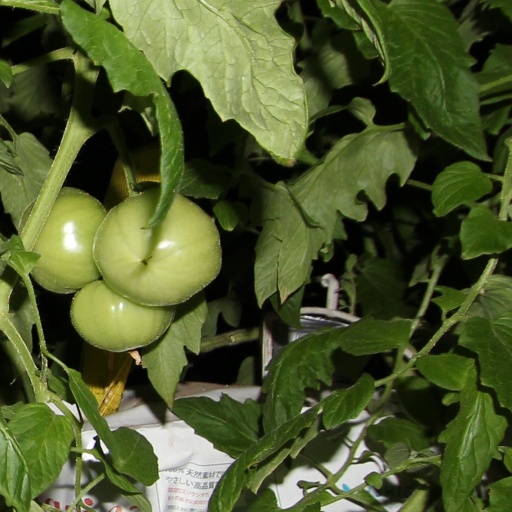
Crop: tomato